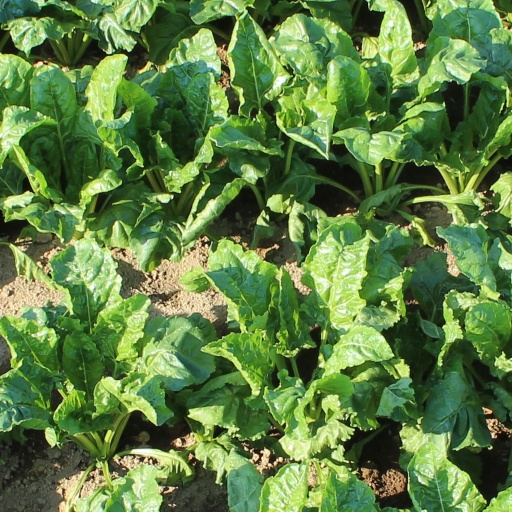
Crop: sugar beet